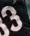
Number: 3